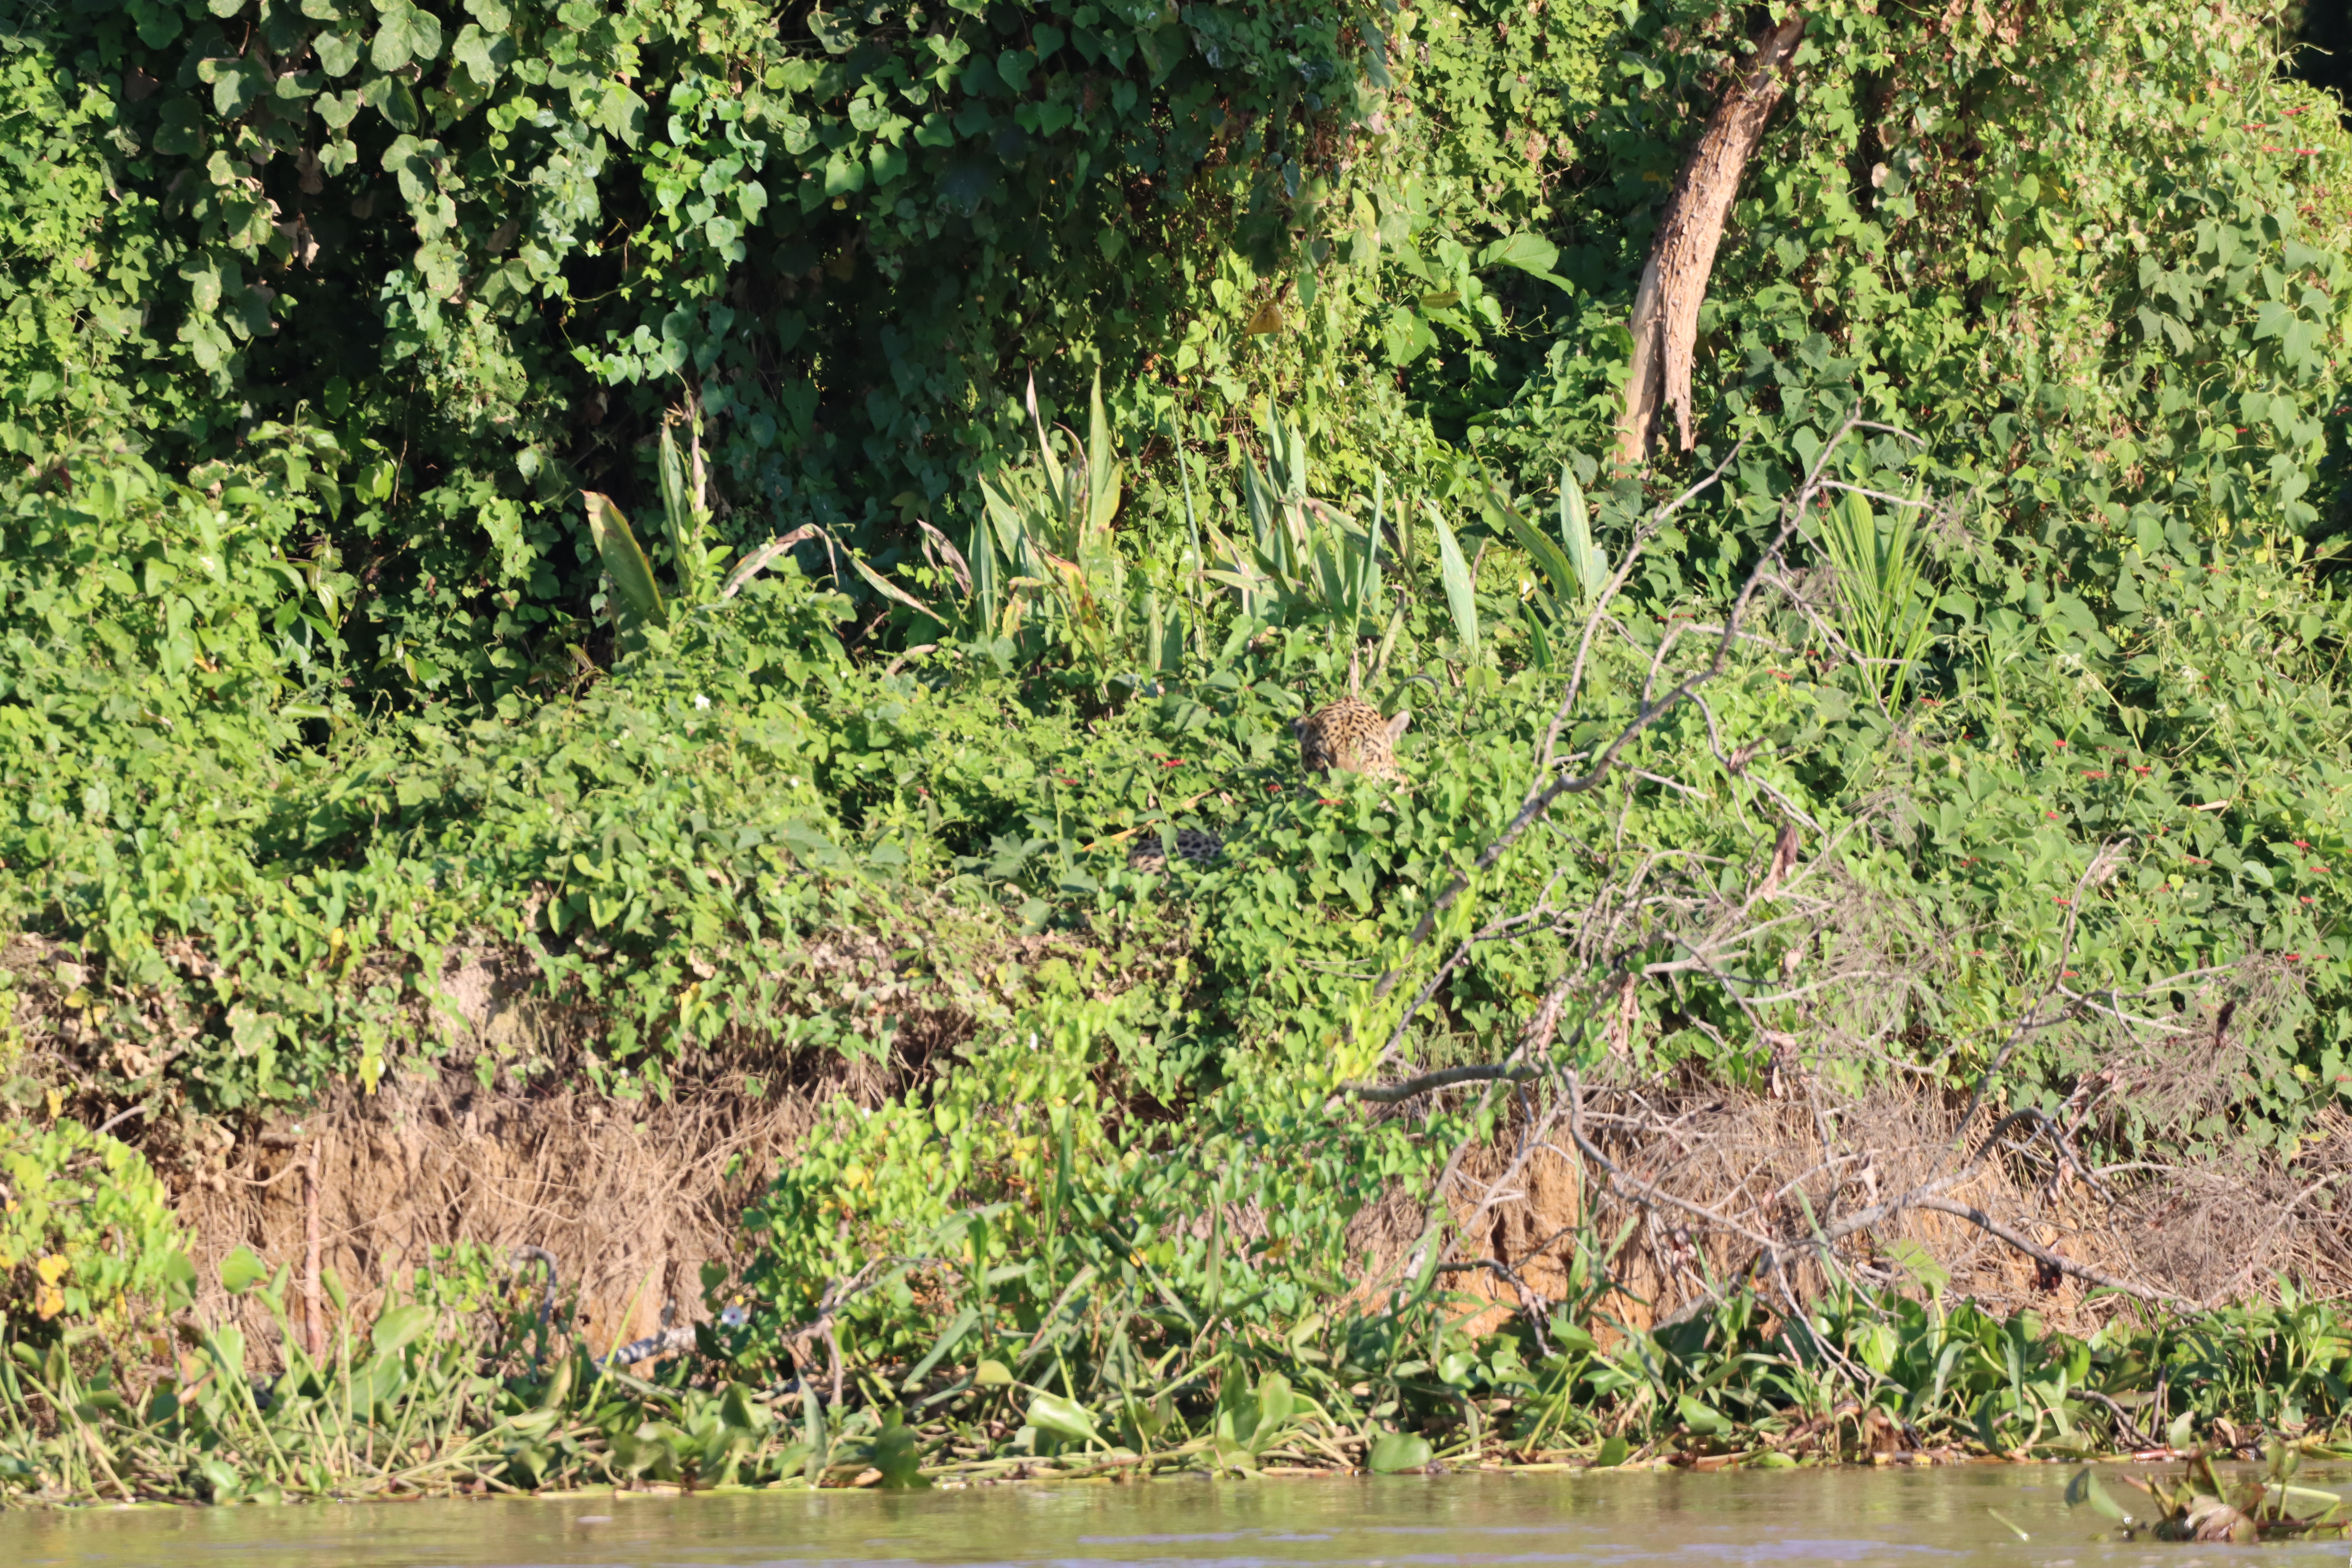
Jaguar: Kwang